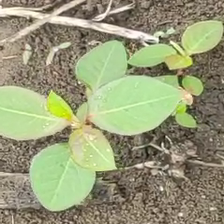
Weed species: Moti_dudhi(Euphorbia_geneculata_L)